Stephen F. Austin State University

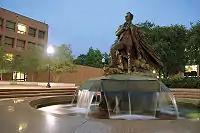
The statue of Stephen F. Austin, popularly known as "Surfin' Steve" due to its appearance of Austin riding on top of the water, is located in the middle of the campus.

In addition to the main campus which encompasses 430 acres, the university maintains a agricultural research center for beef, poultry, and swine production and an equine center; an observatory for astronomy research, a 2,650-acre experimental forest in southwestern Nacogdoches County and a forestry field station on the Sam Rayburn Reservoir. SFA has purple lights visible on top of the tallest buildings on campus, Steen Hall. A purple light also is illuminated in the Student Center clock tower.